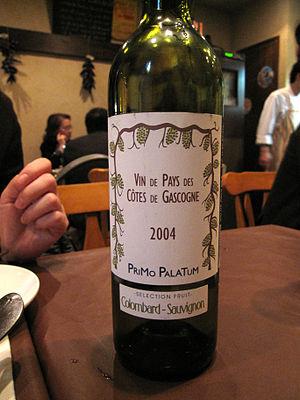
Vin de Pays des Côtes de Gascogne 2004 primo palatum
Le côtes-de-gascogne est un vin français d'indication géographique protégée, remplaçant depuis 2009 les vins de pays des côtes de Gascogne, des côtes de Montestruc et des côtes du Condomois.
Un vin de pays était un vin correspondant à une dénomination vinicole française créée en 1968, à dessein de valoriser les importantes productions qui n'étaient concernées par aucune appellation d'origine. Le code rural et de la pêche maritime précisait que pour bénéficier de la mention « vin de pays », un vin devait répondre à des conditions de production, fixant, notamment, un rendement maximum, un titre alcoométrique minimum, des règles d'encépagement, la provenance des raisins servant à produire le vin et des règles analytiques strictes.